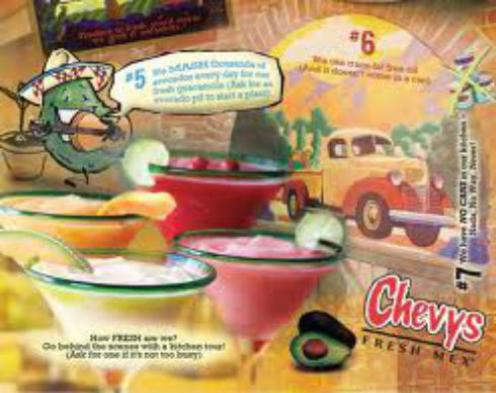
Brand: chevys fresh mex
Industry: Food